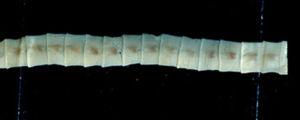
Les bothriocéphales sont des vers parasites. Plus exactement ce sont des cestodes dont le scolex est muni de bothries et qui provoquent les bothriocéphaloses.
Les Pseudophyllidea forment un ordre de vers plats. Ils sont classés avec les cyclophyllidés parmi les Cestodes.
Diphyllobothrium est un genre de vers plats, plus particulièrement de cestodes. Ce parasite est à l'origine de la diphyllobothriose, affection intestinale résultant de la consommation de poisson cru ou insuffisamment cuit. La principale espèce nuisible pour l'Homme est Diphyllobothrium latum, cestode pseudophyllide, originaire de la mer Baltique qui colonise les poissons et les mammifères. Elle a été retrouvée sur la côte Nord-ouest de l'océan Pacifique. Pour ce qui concerne l'Extrême-Orient russe, l'espèce D. klebanovskii a pour hôte le saumon du Pacifique.